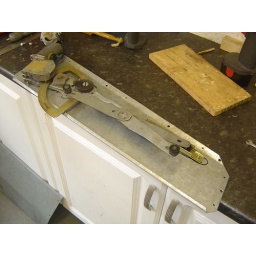
The electric window mechanism bolts to this panel which in turn mounts to the door